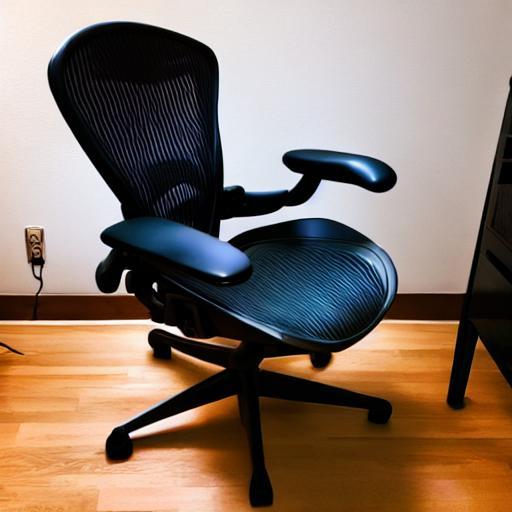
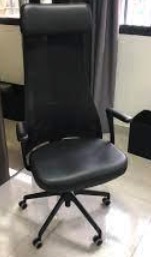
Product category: items_chair
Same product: no